Santino Marella

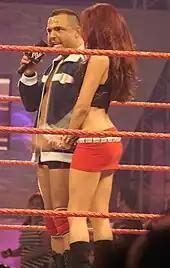
Marella with his kayfabe girlfriend Maria in September 2007

Marella then began a gradual heel turn and became increasingly jealous of his girlfriend, Maria. Over several weeks, they appeared together in a series of segments on "Raw", including two "game show" skits, hosted by General Manager William Regal, which resulted in retired wrestler Ron Simmons winning a date with Maria, to Santino's dismay. Marella began a publicity campaign against the WWE Films production, "The Condemned", as its DVD release neared. He was eventually confronted by the film's star, Steve Austin, who argued the film's merits before delivering a Stone Cold Stunner to Marella and hosing him and Maria with beer. During the Austin angle, Marella repeatedly mocked him and his catchphrases in humorously broken English, starting a new comedic trend in his gimmick. After a short angle with Jerry Lawler, which included Lawler hitting his signature fist drop maneuver after Marella lost a match to the returning Chris Jericho on the November 26 episode of "Raw", Marella formed a tag team with Carlito.